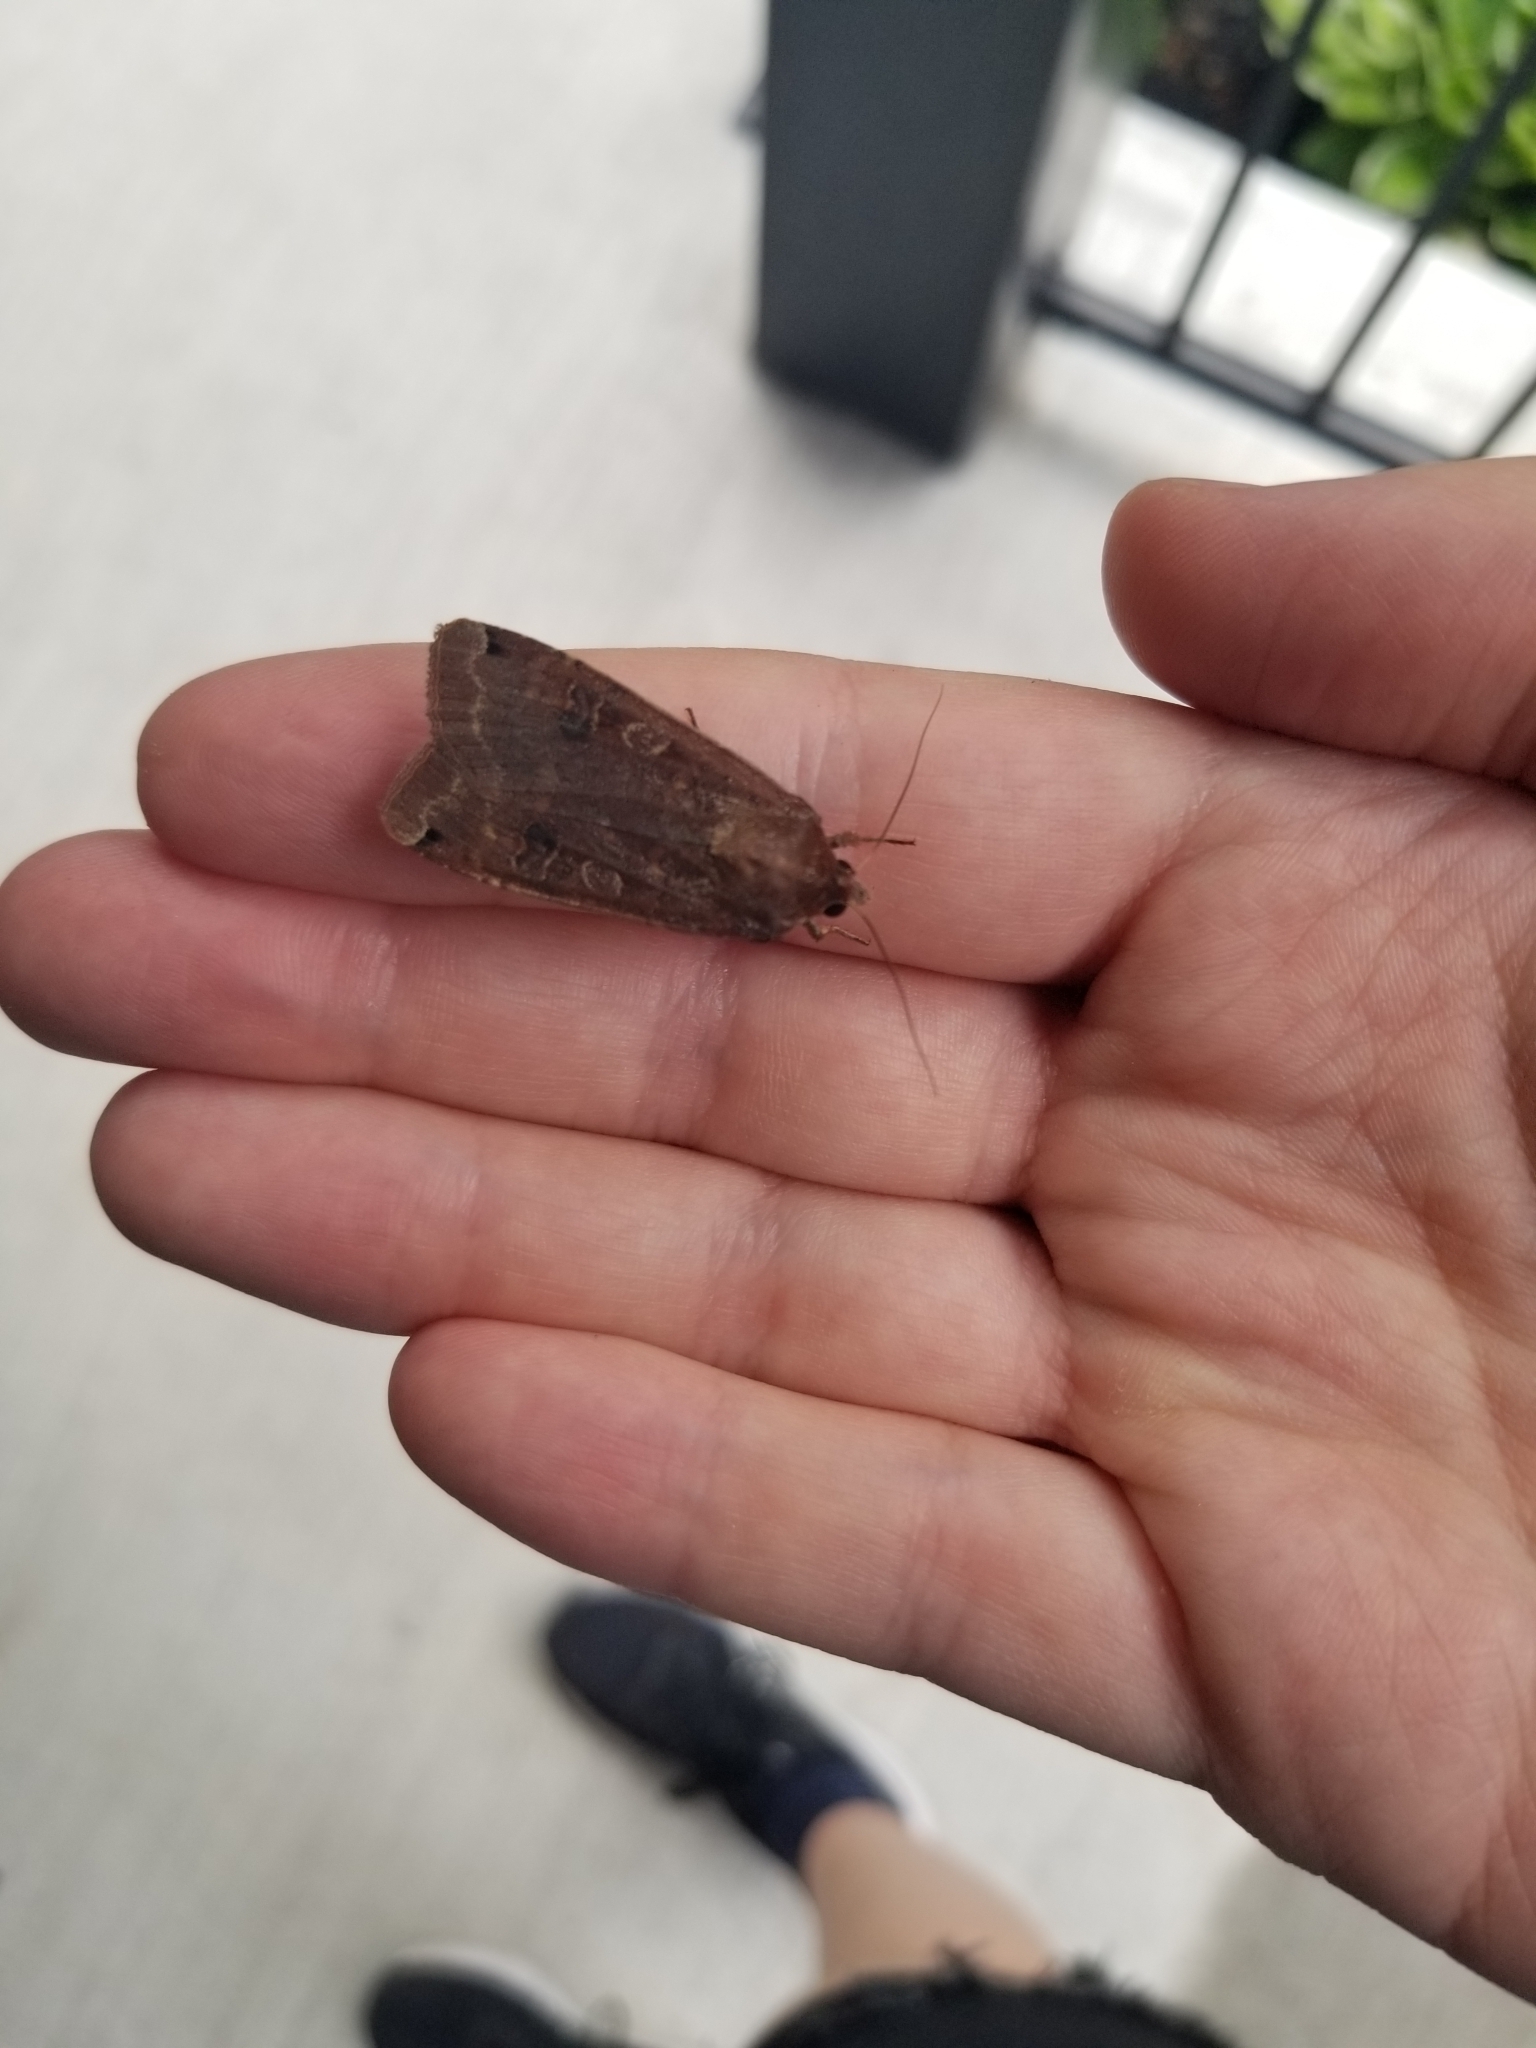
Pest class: cutworms